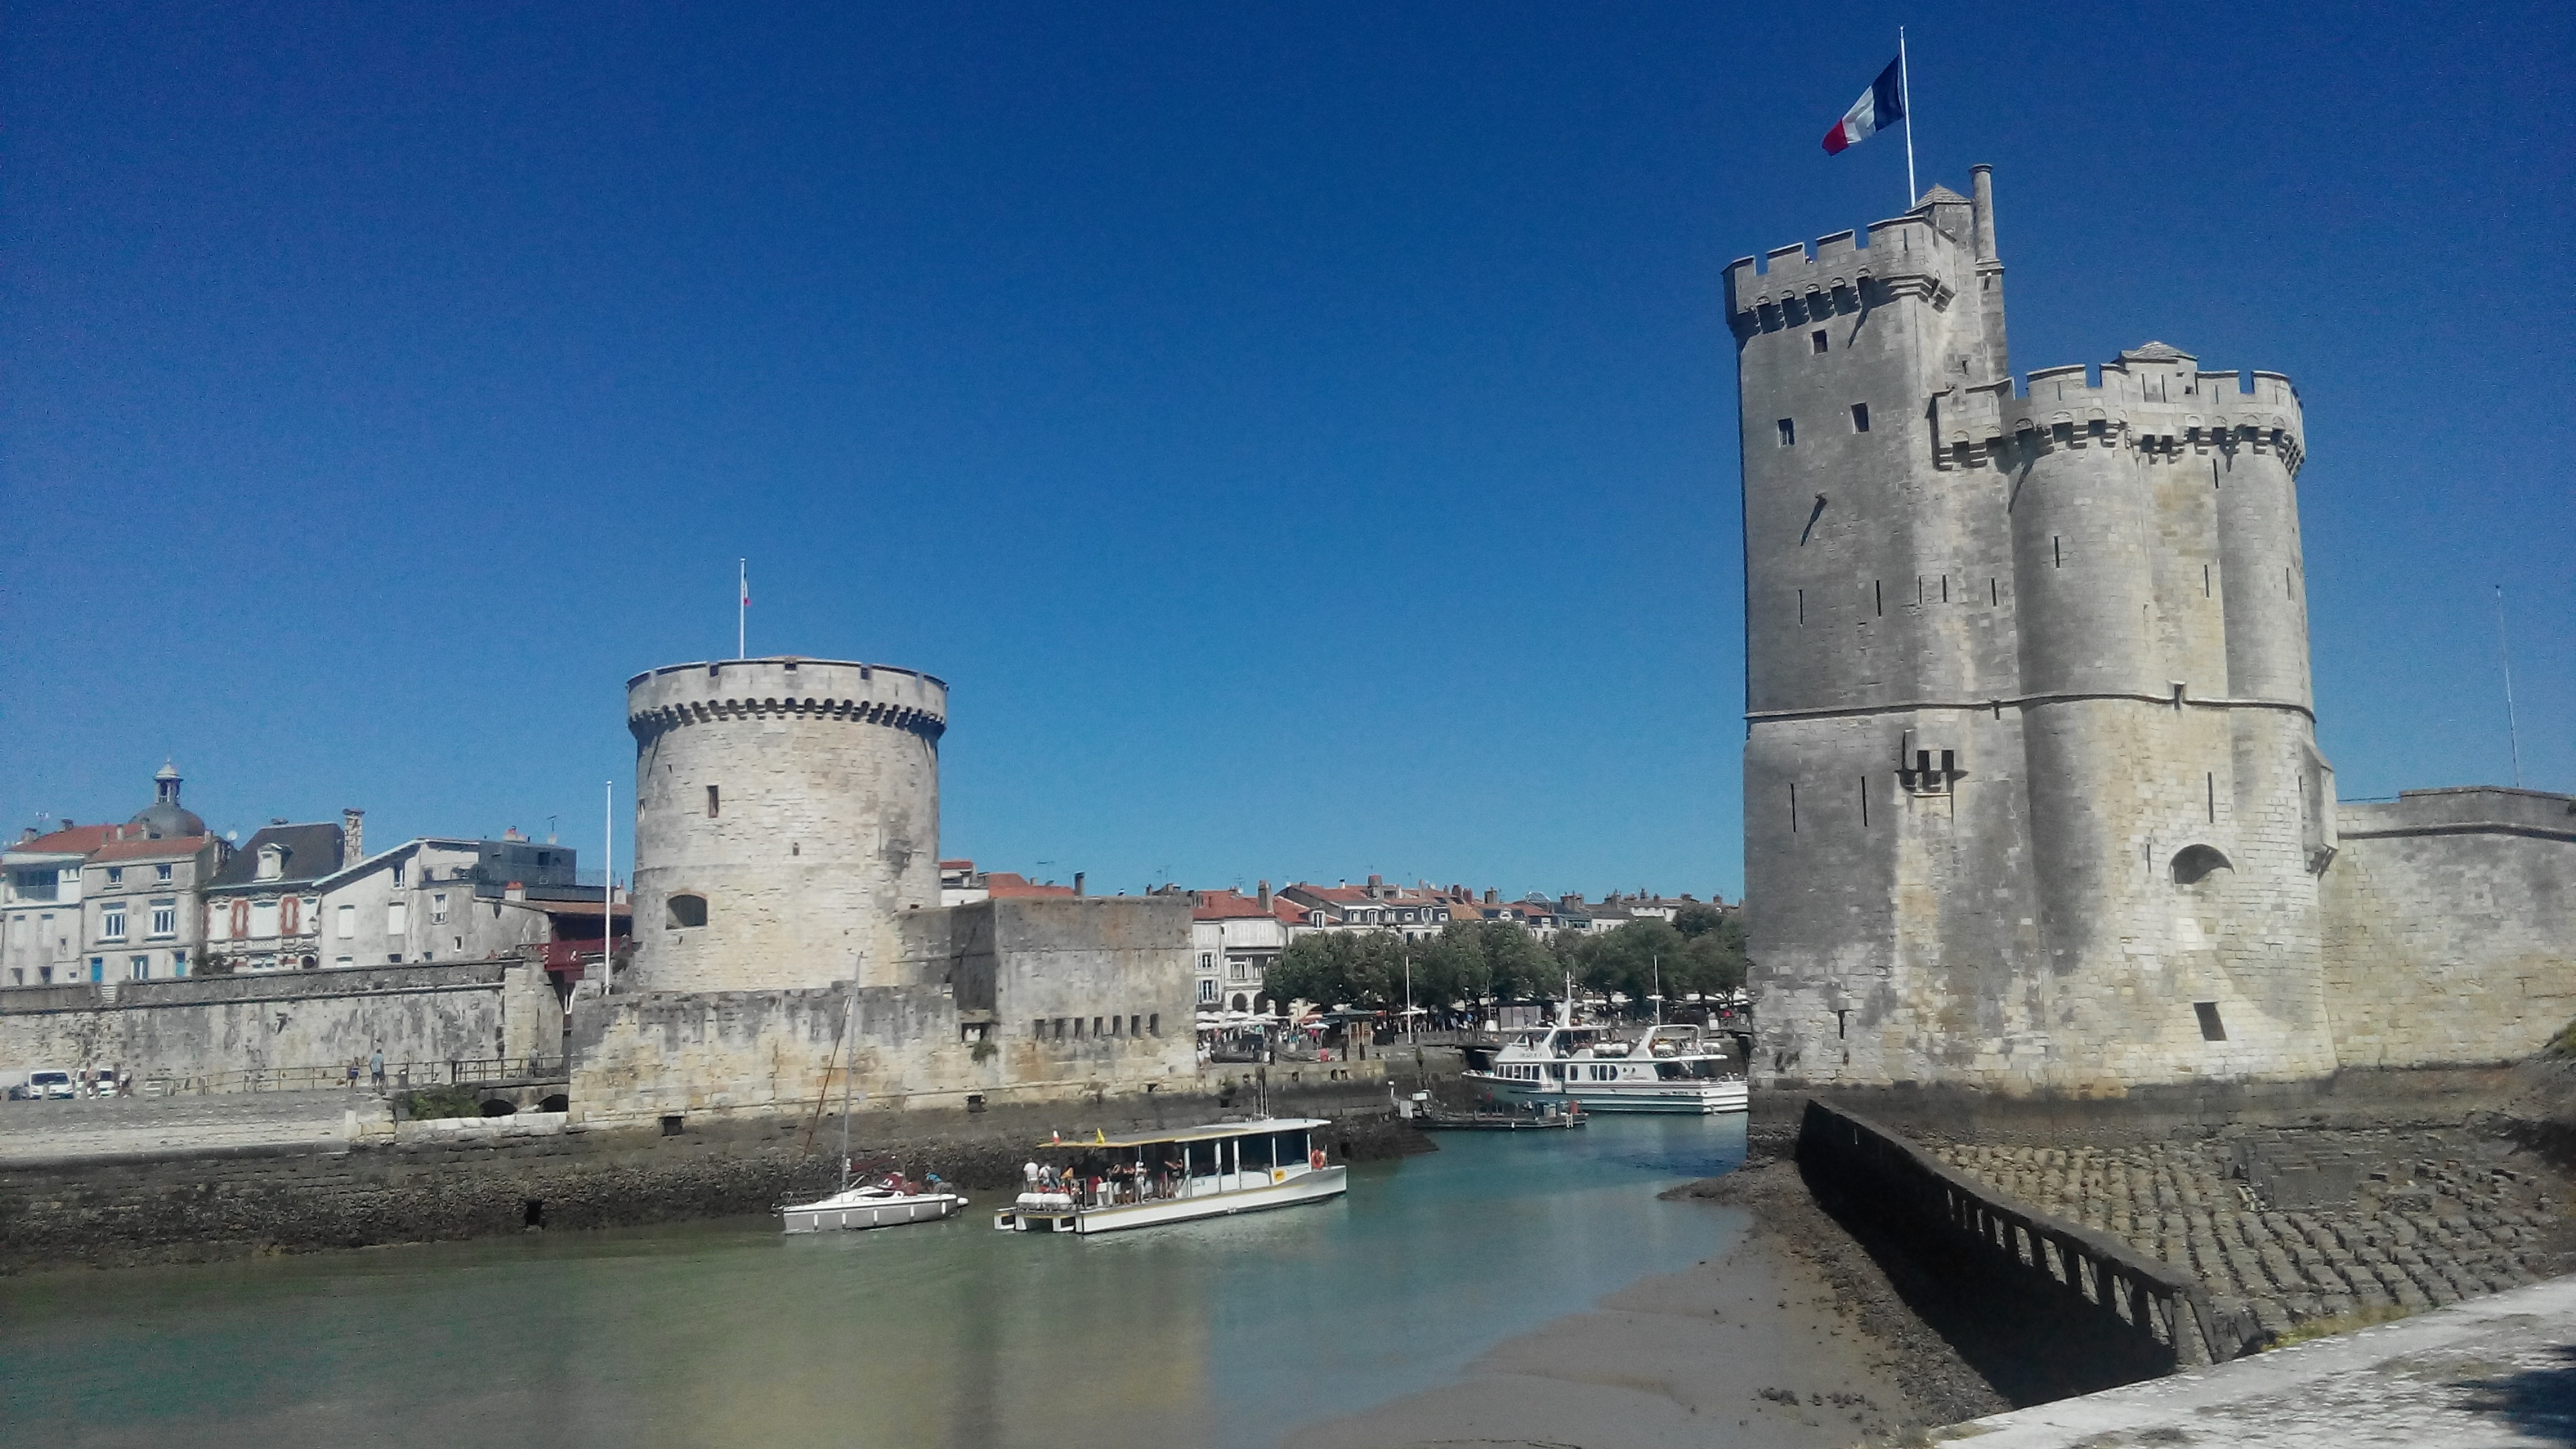
sea, building, chateau, tower, castle, landmark, fortification